Akola Bazar

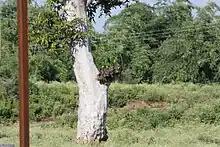
Anjan tree near Bandarbaba

Akola Bazar has two rivers, intersecting at the northeast corner of the town near Bandar Baba Temple. The first river originates in a dam near Loni and flows through Loni, Pimpri, Hathgaon before merging into the second river at Akola Bazar. The second river rises near Hibri on Maharashtra State Highway. It flows through Salod before reaching Akola Bazar. It further flows through Manjarda and then merges into Adan River. One can see several Anjan trees on the bank of these rivers.